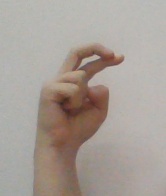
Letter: zay